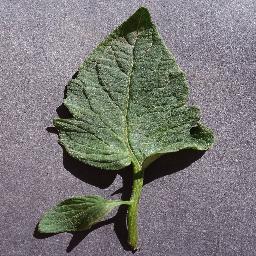
Label: Tomato___healthy